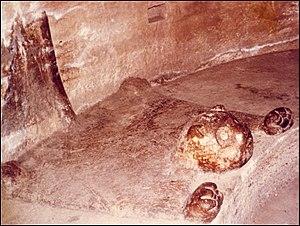
Vue supéro-latérale droite du jaguar au centre de la banquette, édifice 1, Malinalco, Mexique.
Malinalco est une ville située entre Cuernavaca et Toluca, à 115 km au sud-ouest de Mexico, dans l'État de Mexico au Mexique. Elle comptait 6 523 habitants en 2005. Sur les hauteurs de la ville se situe un important site archéologique aztèque, connu localement sous le nom de Cerro de los Idolos.